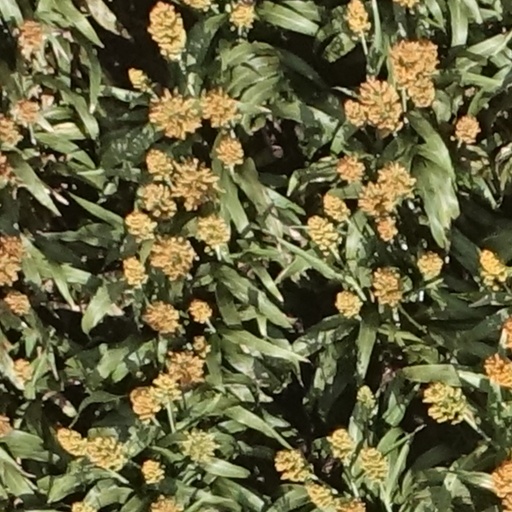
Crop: sorghum